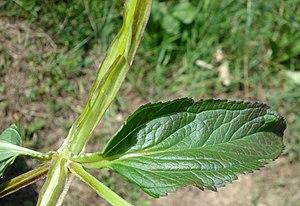
Scrophularia umbrosa, la Scrofulaire ailée, est une plante herbacée vivace de la famille des Scrofulariacées, assez commune en Europe au bord des eaux.